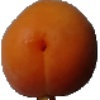
Label: Apricot 1